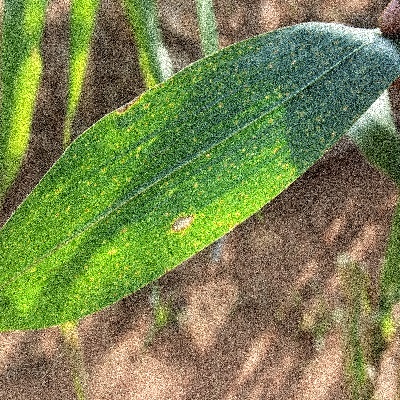
Label: Corn_(Maize)___Leaf_Spot